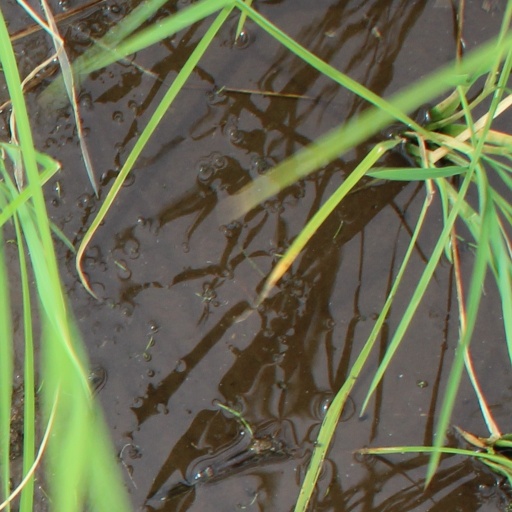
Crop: rice